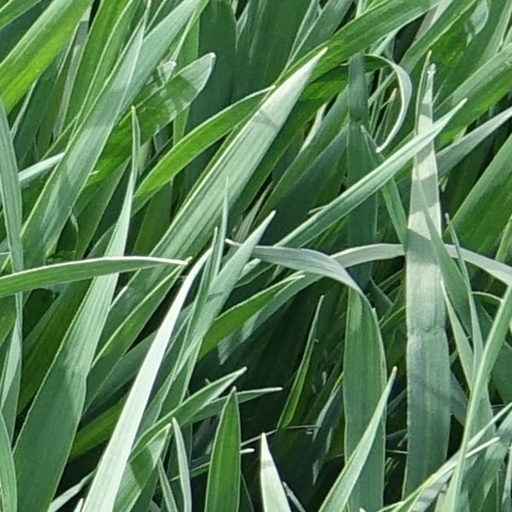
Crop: wheat